Ed Markey

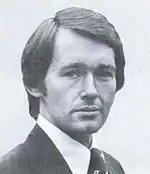
Markey during the 101st United States Congress (1989)

On May 21, 1976, incumbent Congressman Torbert Macdonald died in office. Markey, who had just been elected to a third term in the state house, entered a twelve-candidate Democratic primary for what was then the 7th district. In the primary—the real contest in this heavily Democratic district—Markey won the nomination with a plurality of 22% of the vote. In the November 1976 election he defeated Republican Richard Daly 77%–18%. That election doubled as both a special election for the balance of Macdonald's 11th term and a regular election for a full two-year term, and so Markey took office later that night. This gave him greater seniority than other Representatives first elected in 1976.